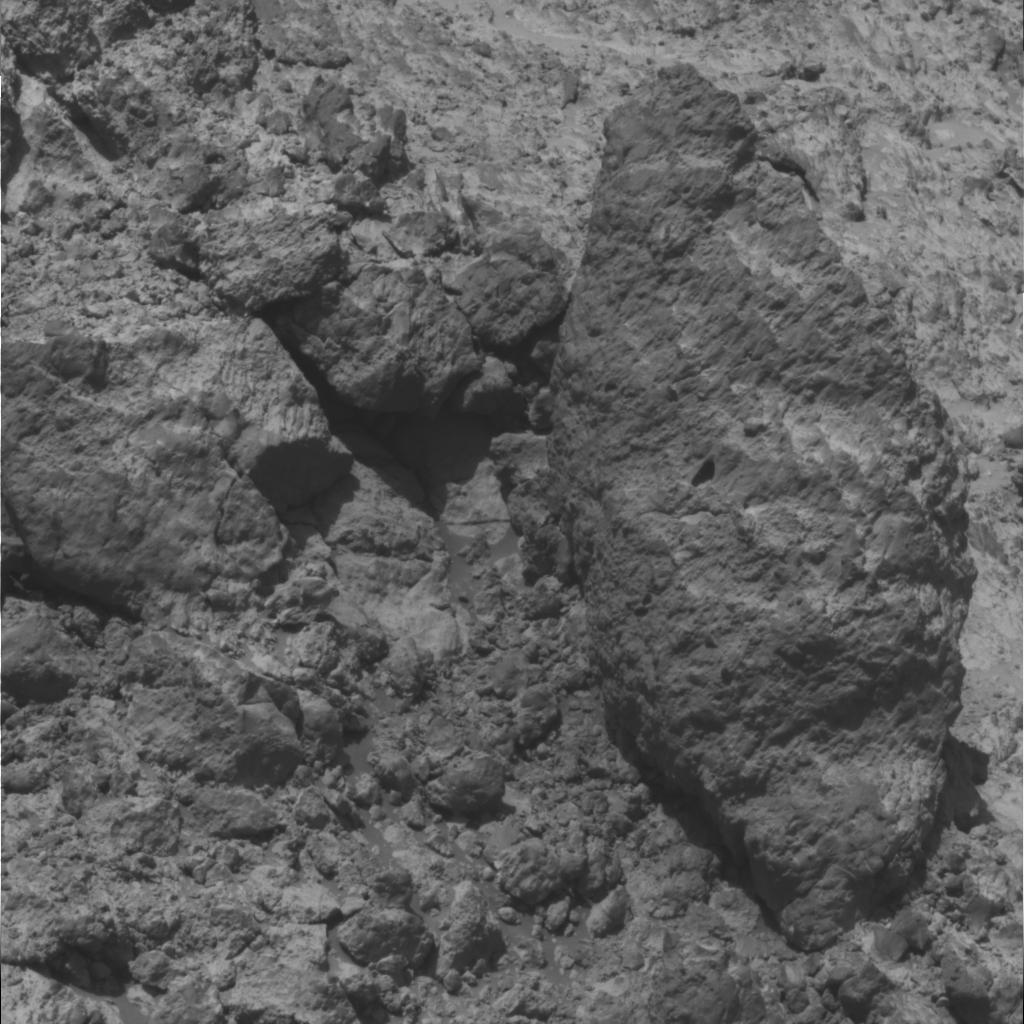
Surface features visible: Rock Outcrops, Clasts, Rock (Linear Features), Rock (Round Features), Soil, Nearby Surface